Doreen Warburton

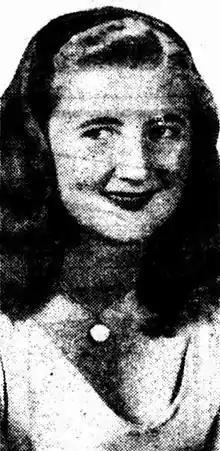
Warburton in 1953

Evelyn Doreen Warburton (22 March 1930 – 19 July 2017) also known as Evelyn Wardwas an English-born Australian actress, director, producer, singer and theatre co-founder.